A616 road

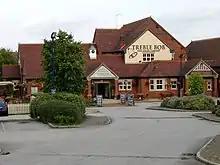
Treble Bob at Barlborough

It passes Woodend Farm and there is a crossroads for Whaley and Holbeck. The road enters Derbyshire and the district of Bolsover, south of Creswell. Entering the (former mining) village of Creswell it meets the B6042 to the right, for Creswell Crags, a limestone gorge. There is a left turn for Elmton Road, for the model village. There is a height indicator across the road with dangling chains for the approaching railway bridge which has a height of 4.1 metres. Towards Clowne the road follows to the north of a disused railway, and passes the Creswell Campus of Chesterfield College, before crossroads, for Elmton to the left. Entering Clowne there is a crossroads where it is crossed by the Archaeological Way. It passes the JET Woodall Garage, and meets the B6418 from the left and the terminus of the A618, Rotherham Road for Killamarsh, to the right. It leaves as Barlborough Road, passing through New Barlsborough. The road used to pass through Barlborough, but now passes to the south. The Crown Carveries De Rodes Arms is on the former roundabout with the A619. It leaves the former route to the left at a roundabout, and there is a roundabout for the Dobbies garden centre and Barlborough Links Golf Club, and another for the Barlborough Links retail park and a large Tesco distribution centre on Barlborough Common. There is a roundabout with the earlier route around Barlborough, where it meets the east-west A619. At this roundabout is the Ibis Chesterfield North hotel and the Treble Bob pub-restaurant. Continuing the earlier diversion around Barlborough, built at the time of the M1 in 1967, it meets the M1 at junction 30, where it continues into Sheffield as the A6135. The route was renumbered when junction 35A of the M1 was built in 1988.